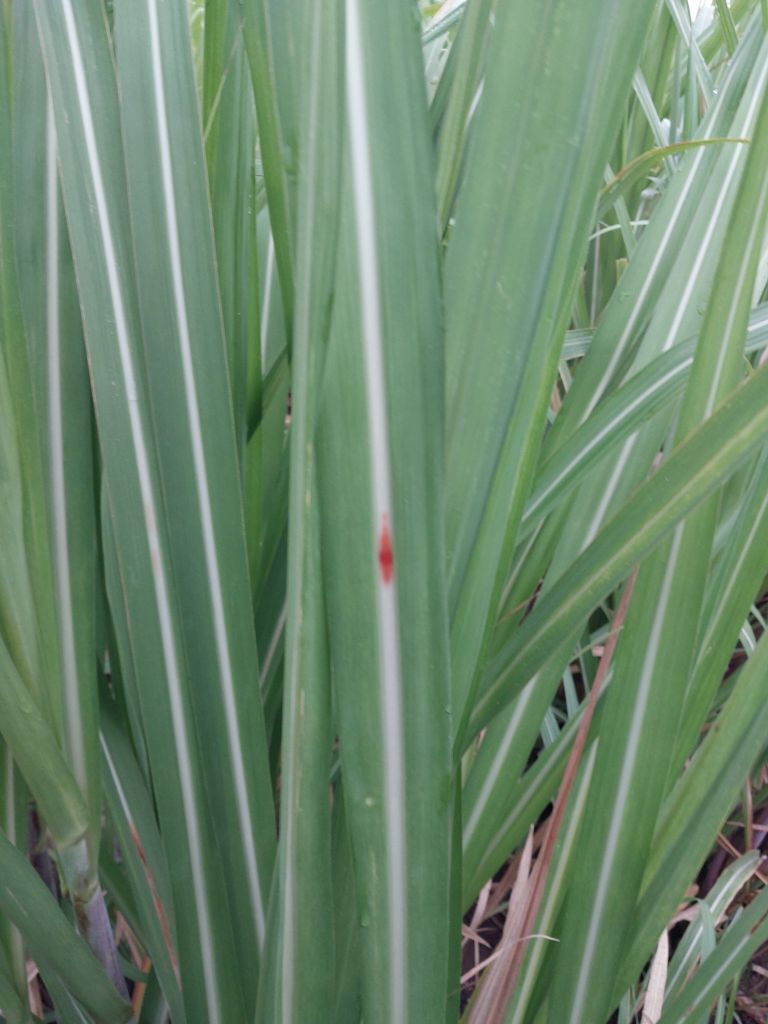
Label: Brown Spot